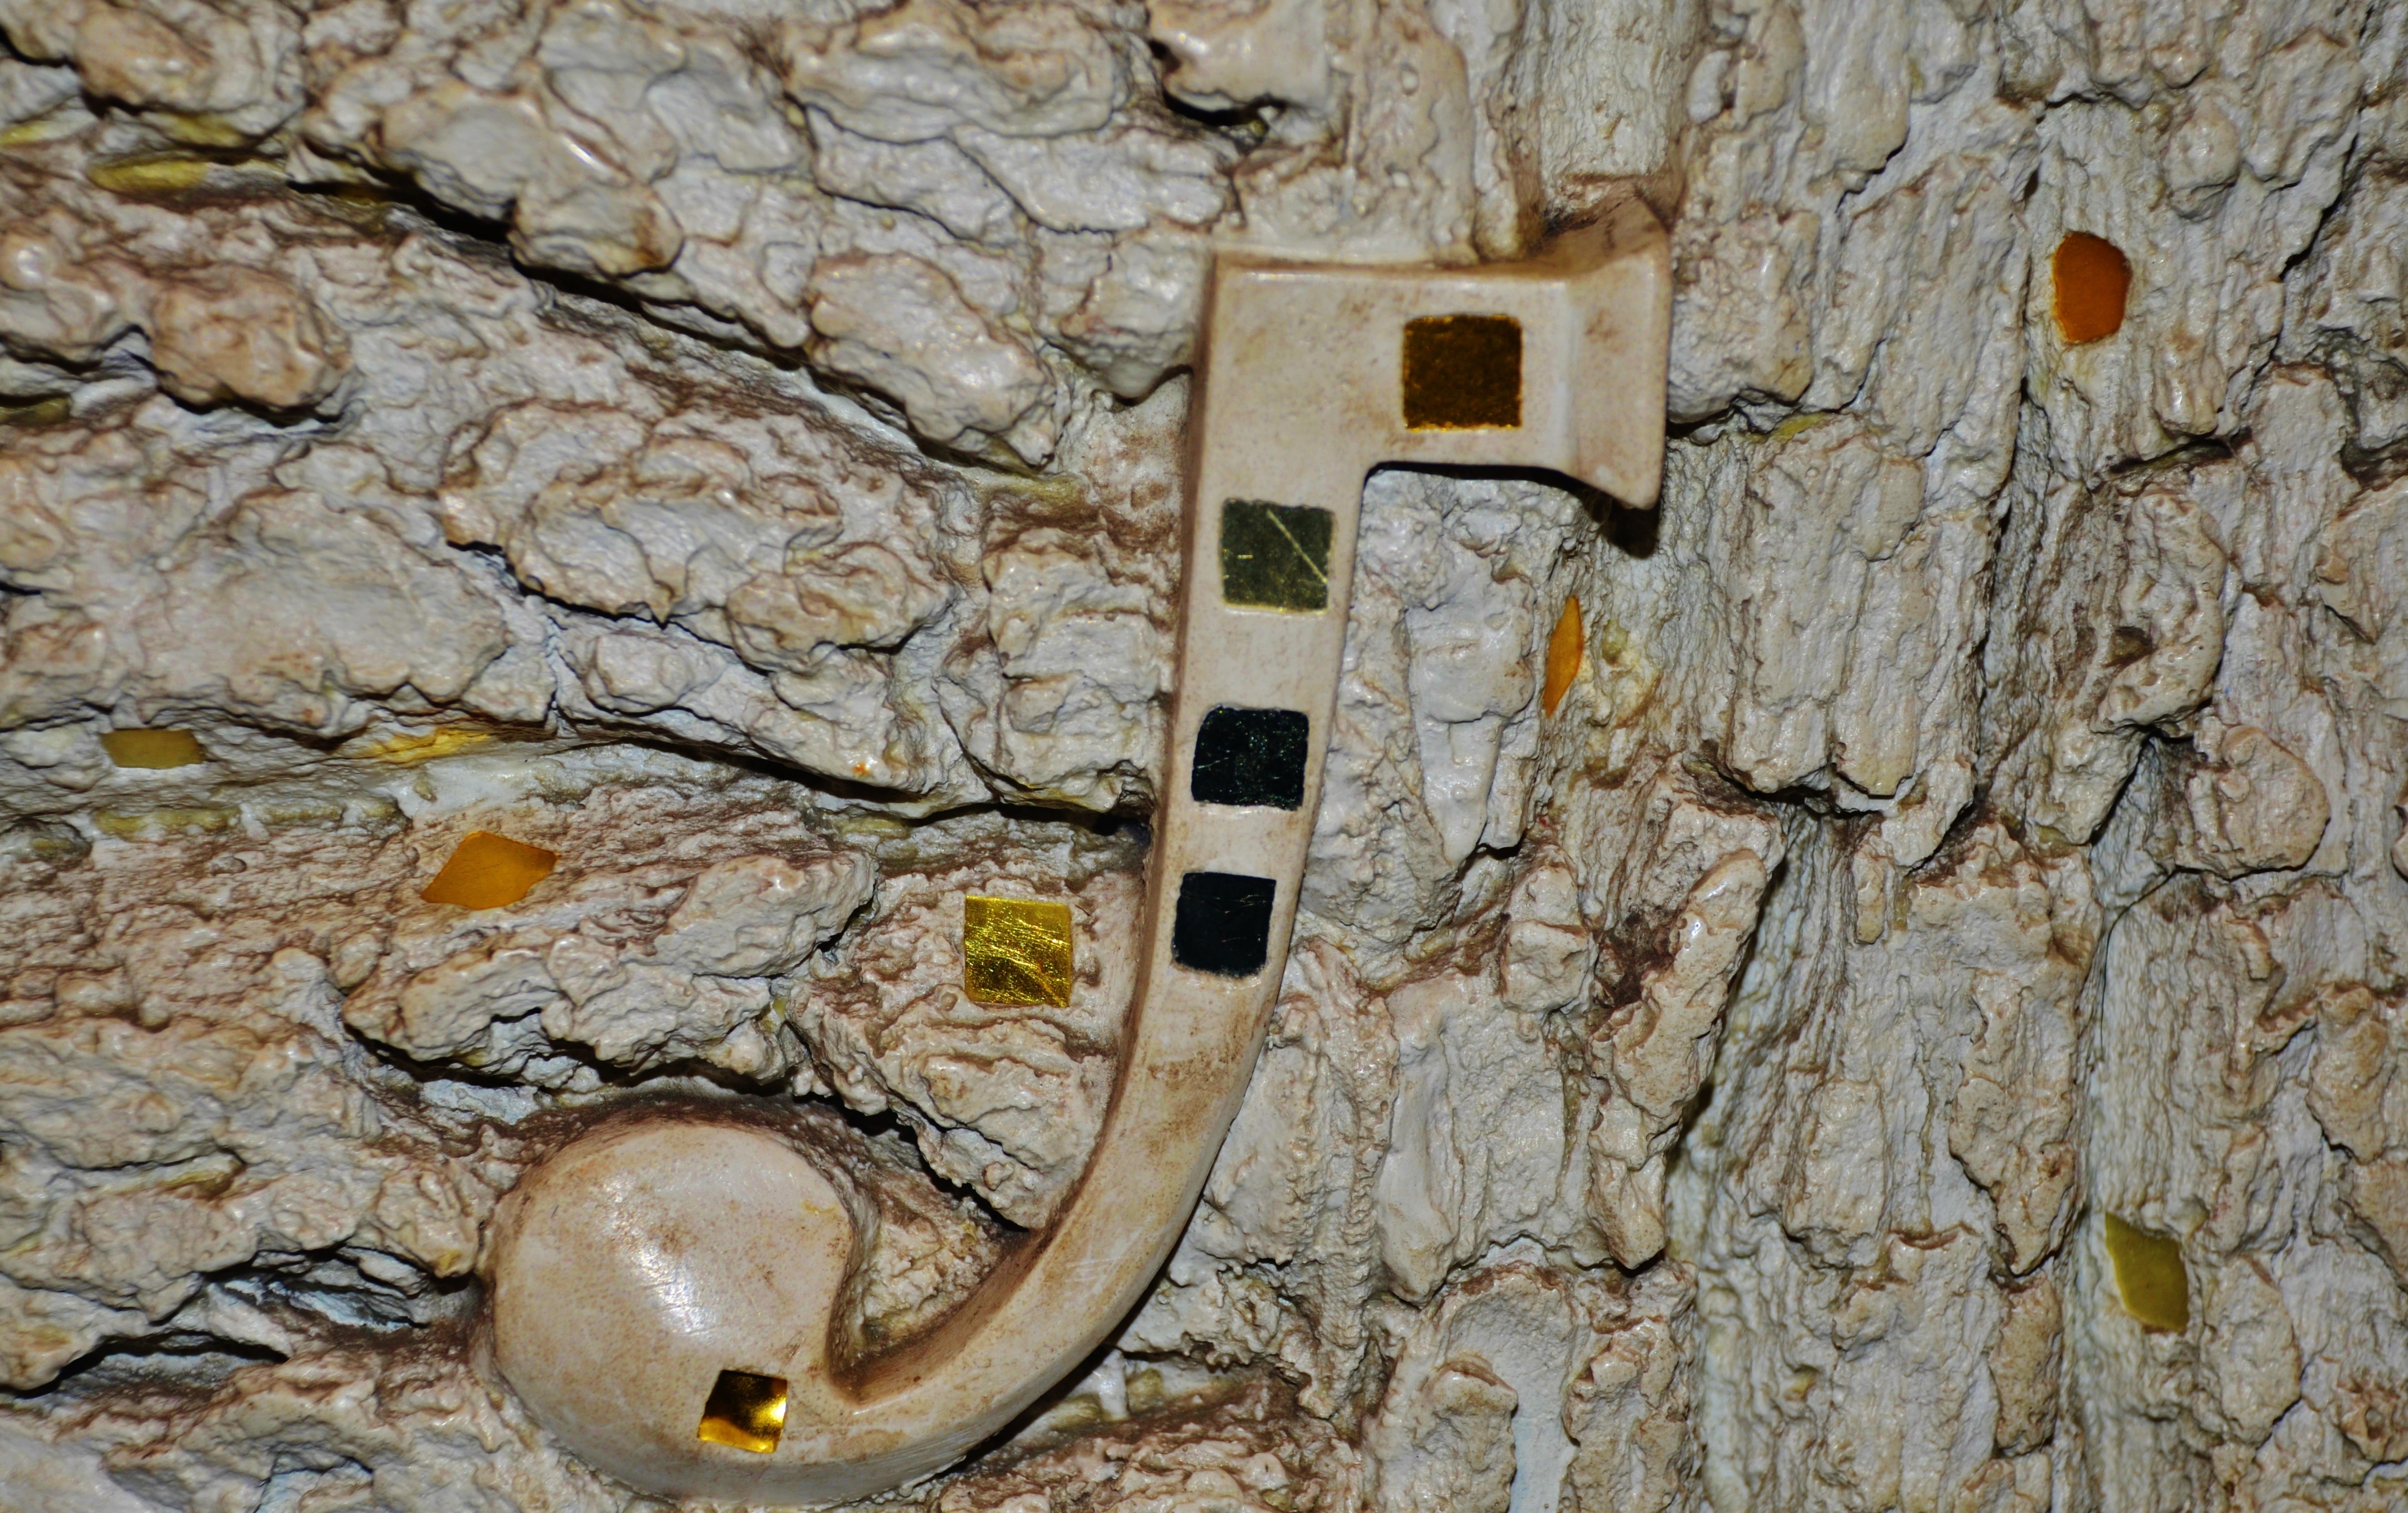
rock, architecture, wood, old, wall, sandstone, stone, statue, decoration, reptile, sculpture, geology, carved, carving, scaled reptile